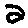
Label: 2